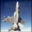
Label: airplane